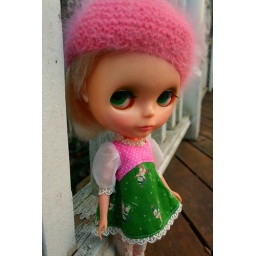
a few additional shots of patience gertrude in her christmas attire :) dress by eurotrashhat by tibiloo